Nicholas Volpe

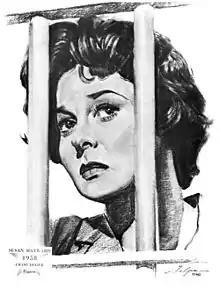
Portrait of Susan Hayward in "I Want to Live!" (1958)

Volpe later accepted a position as a fine art instructor at New York City's Leonardo da Vinci Art School. After a few years there he accepted the post of Dean of Arts at Jacksonville College in Florida, where he spent three years. He next decided to move to Hollywood, California after he received an offer by a studio to design film sets, create make-up and design costumes.